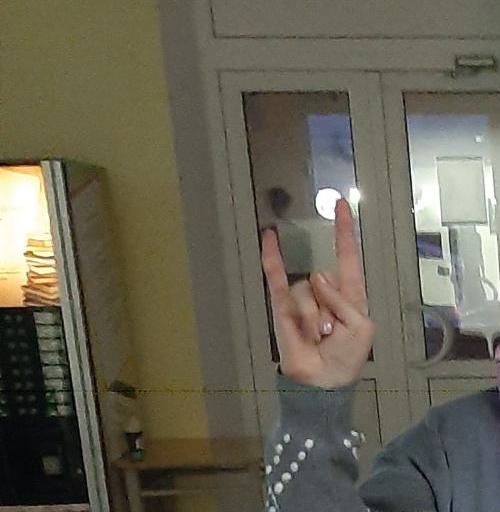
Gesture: rock